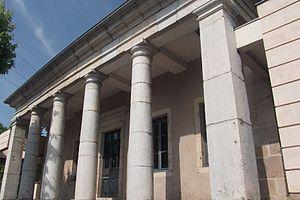
Un ancien bureau d'octroi de Vesoul (Haute-Saône, Franche-Comté)
Vesoul est une commune de l'est de la France, préfecture du département de la Haute-Saône en région Bourgogne-Franche-Comté et chef-lieu de cantons et d'arrondissement. La ville est aussi le siège de la communauté d'agglomération de Vesoul et du pays de Vesoul et du Val de Saône. Elle fait partie de la région culturelle et historique de Franche-Comté. Située au nord de la Métropole Rhin-Rhône, Vesoul compte, en 2015, 15 058 habitants intra-muros et l'aire urbaine de Vesoul totalise 59 262 habitants. Ses habitants sont appelés Vésuliens.
Le Grand Grésil est un quartier de Vesoul, dans la Haute-Saône. Rattaché au canton de Vesoul-2, il se trouve à l'Est de la ville, aux abords de la route nationale 19.
L’octroi est une contribution indirecte perçue par les municipalités à l'importation de marchandises sur leur territoire. Cette taxe frappait les marchandises les plus importantes et les plus rentables telles que le vin, l'huile, le sucre, le café, etc. Il est signalé dès le XIIᵉ siècle à Paris et servait à financer l'entretien des fortifications et les travaux d'utilité publique. Historiquement répandu, l'octroi tend à disparaître mais existe encore au début du XXIᵉ siècle : par exemple l'octroi de mer est en vigueur dans plusieurs régions d'outre-mer françaises.